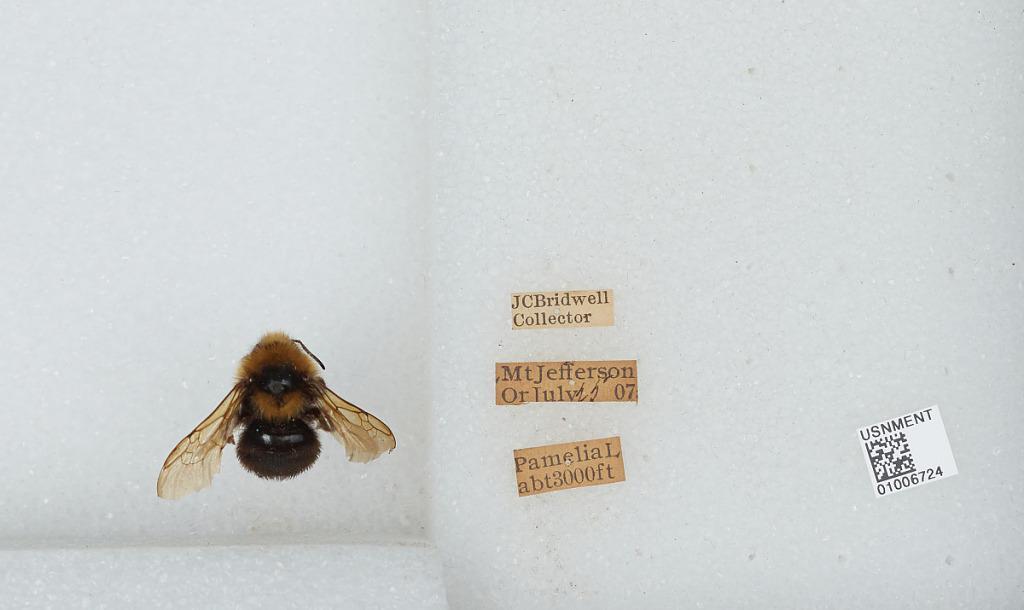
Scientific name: Bombus (Psithyrus) insularis (Smith)
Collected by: J. Bridwell
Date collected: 1907-7-25
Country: United States
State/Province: Oregon
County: Linn
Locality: Mount Jefferson, Pamelia Lake
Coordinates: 44.6517, -121.845